Troy Honeysett

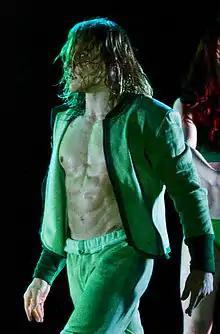
Honeysett in the premiere of Garry Stewart's contemporary re-working of classical ballet Giselle.

Troy Honeysett is an Australian actor. He is also known for his time with Australian Dance Theatre and his "ferocious athleticism" on stage. Honeysett is a graduate from the National Institute of Dramatic Art, Sydney, Australia, and Te Whaea, Wellington, New Zealand. He is the face of Builders Academy Australia.